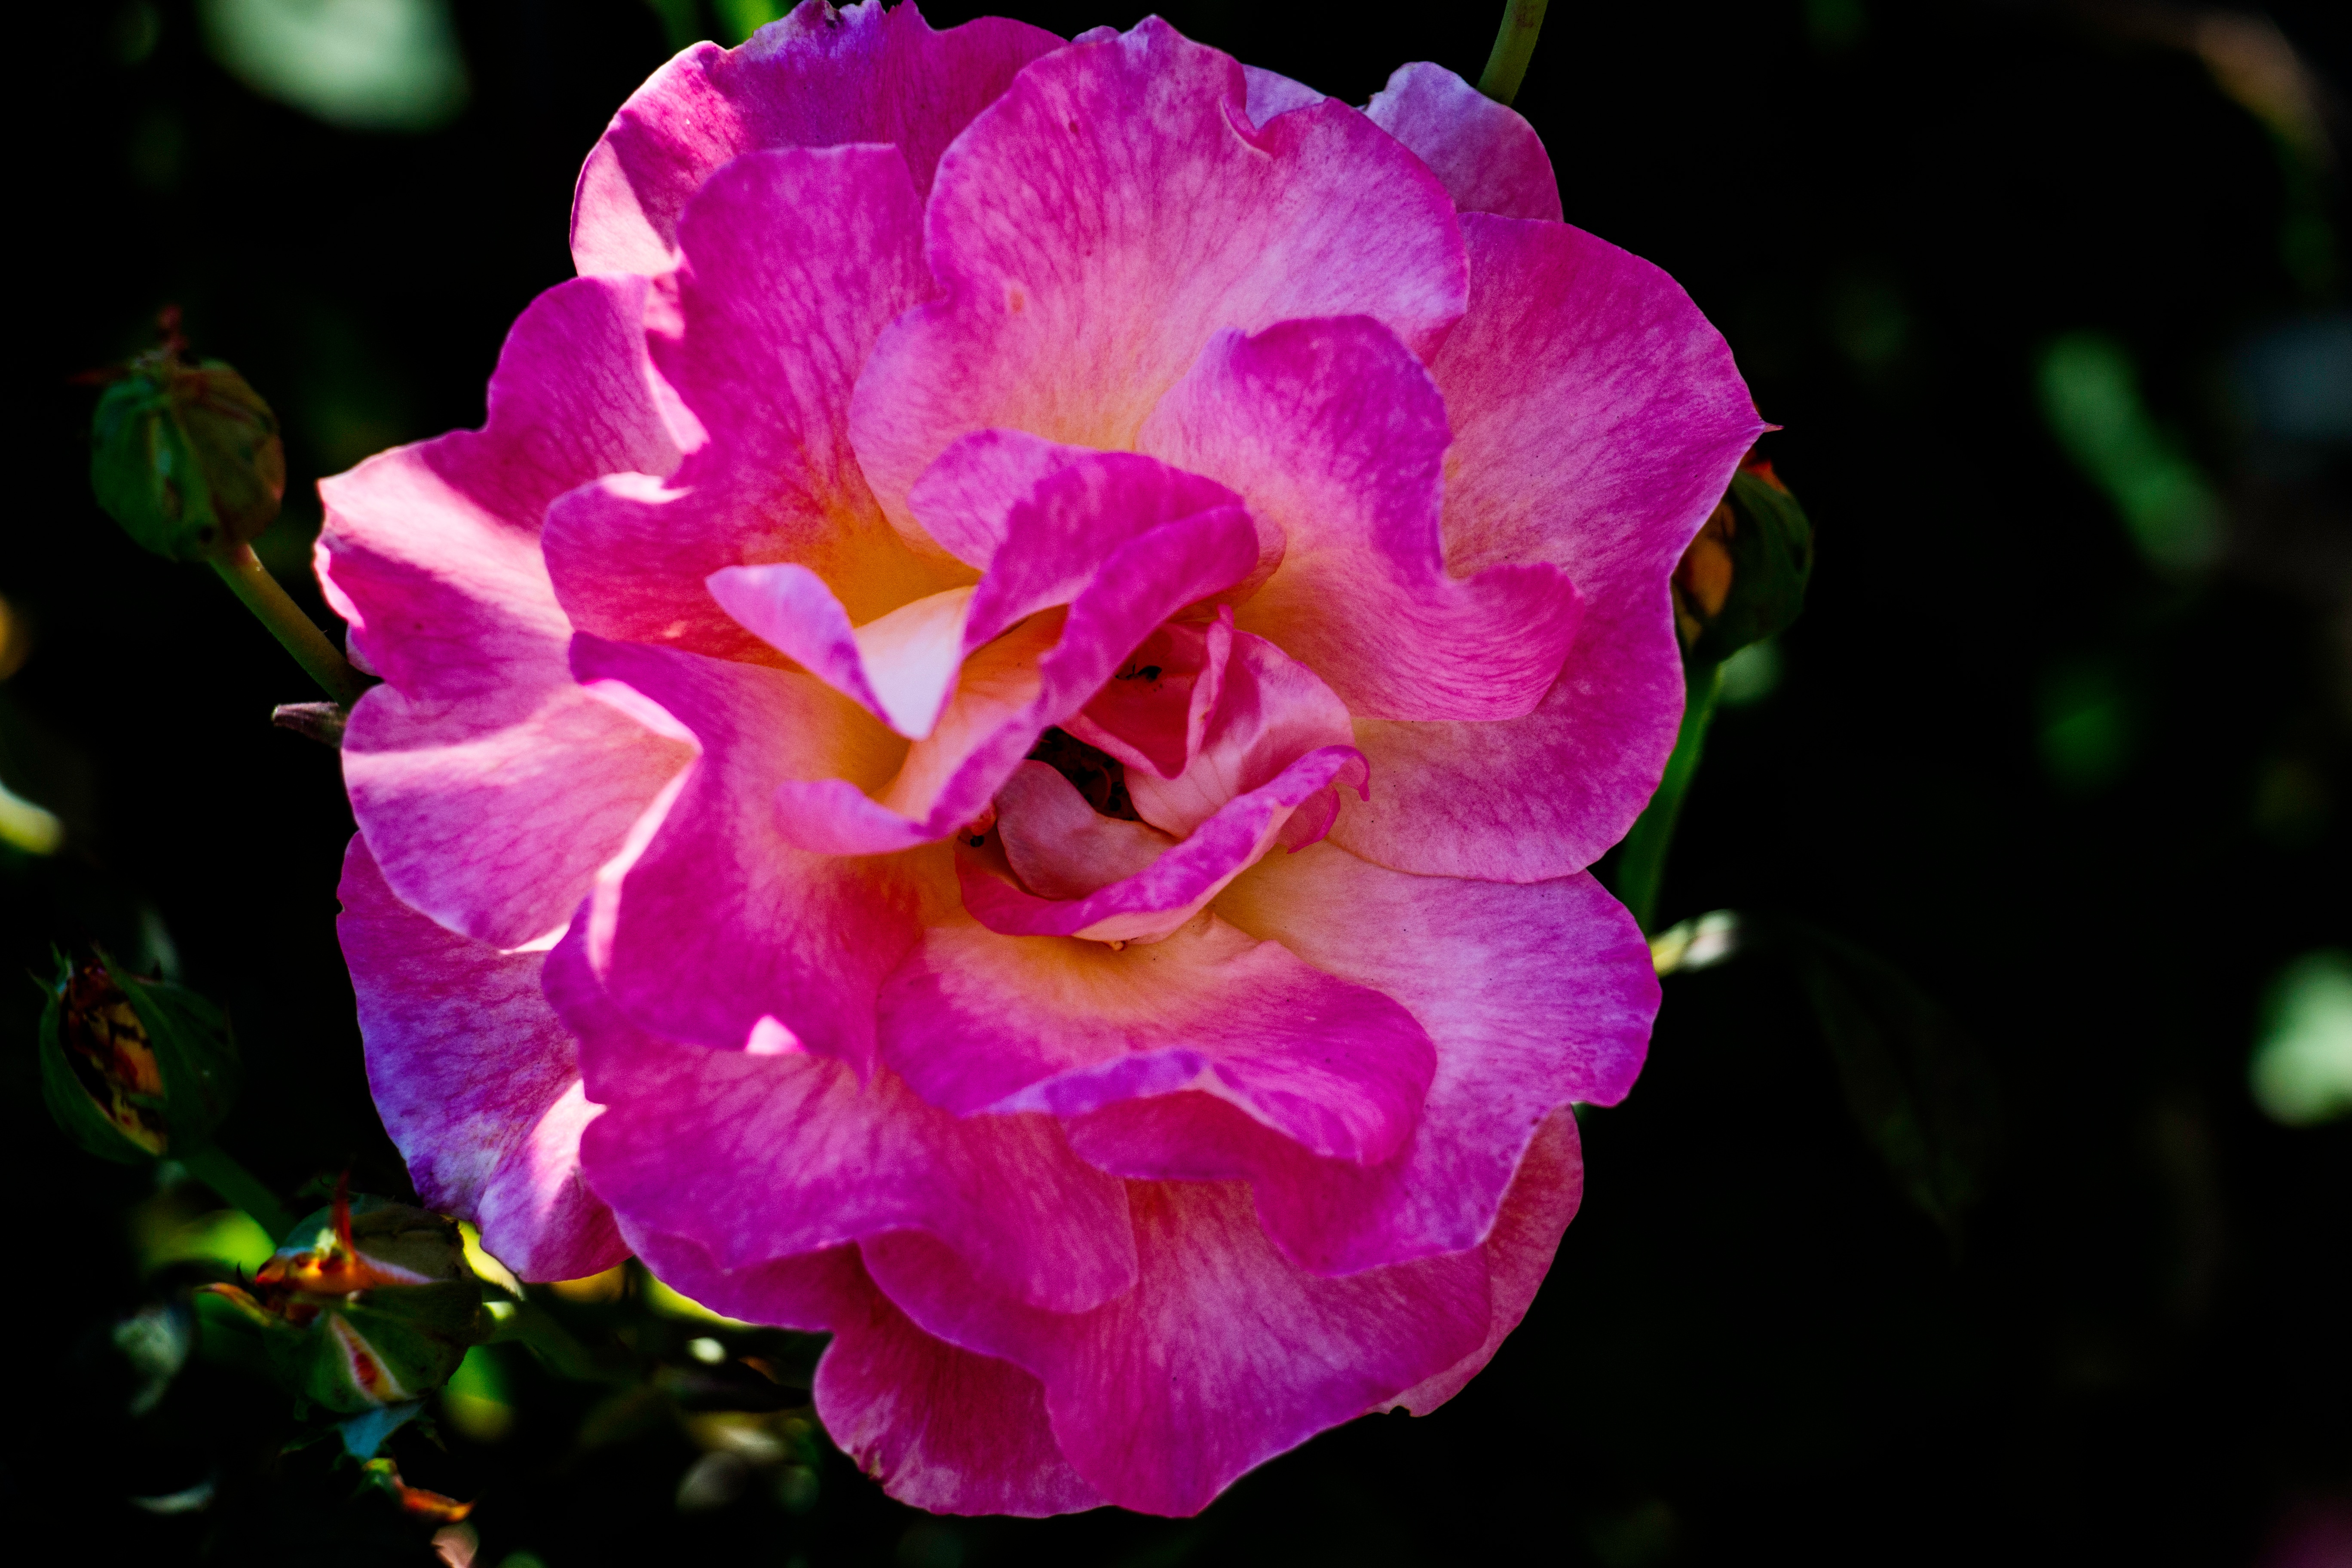
blossom, plant, flower, petal, rose, pink, flora, shrub, floribunda, macro photography, flowering plant, garden roses, rose family, land plant